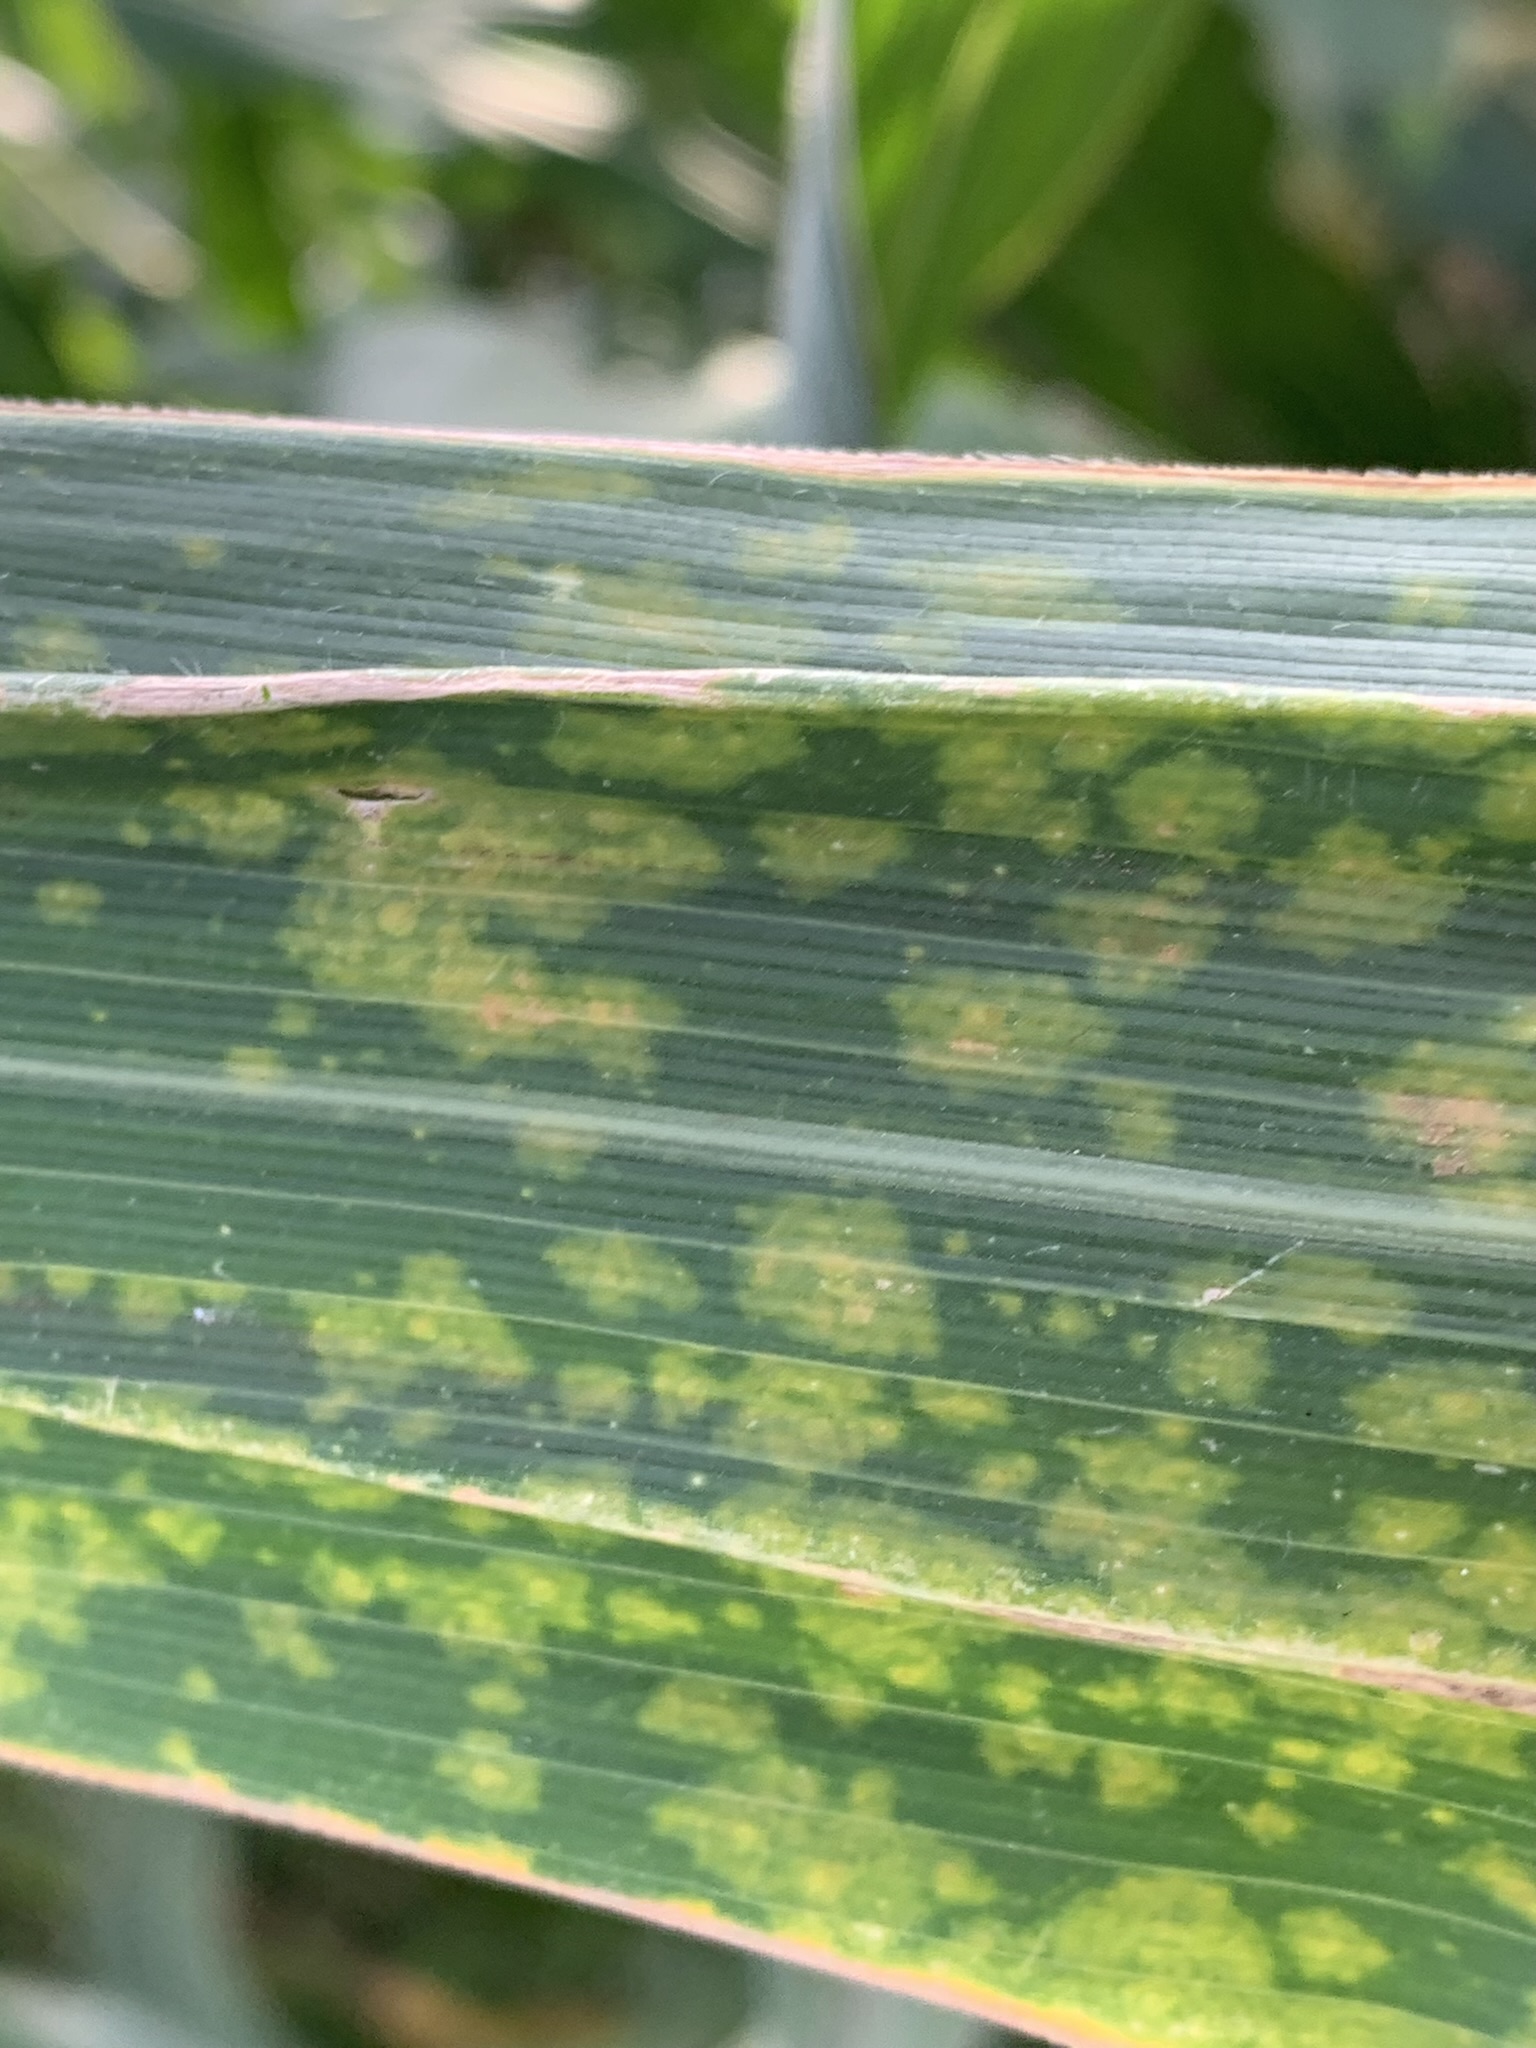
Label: MLN